Williamsburgh Savings Bank Building (175 Broadway)

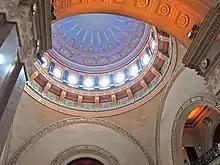
Original banking room

Each savings bank in New York had been limited to one location until 1923, when the state legislature passed a law allowing savings banks to construct branches. Following this, in mid-1926, the bank decided to build a headquarters at One Hanson Place, near Downtown Brooklyn's transit hub. The 175 Broadway building was to be retained as a branch. A temporary branch at Flatbush and Atlantic Avenues opened in January 1927, and the permanent Hanson Place headquarters opened two years later on April 1, 1929. A life-insurance sales department opened at both of the Williamsburgh Savings Bank's branches in 1941. The Broadway branch was expanded once again to the west from 1941 to 1942. The 1940s annex included a dining room, a kitchen, and more space for tellers. The windows in the dome were covered during World War II.